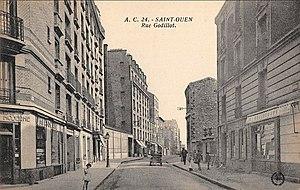
Saint-Ouen-sur-Seine.Rue Godillot.Immeubles
La rue Godillot est une voie publique de Saint-Ouen-sur-Seine, dans le département de la Seine-Saint-Denis.